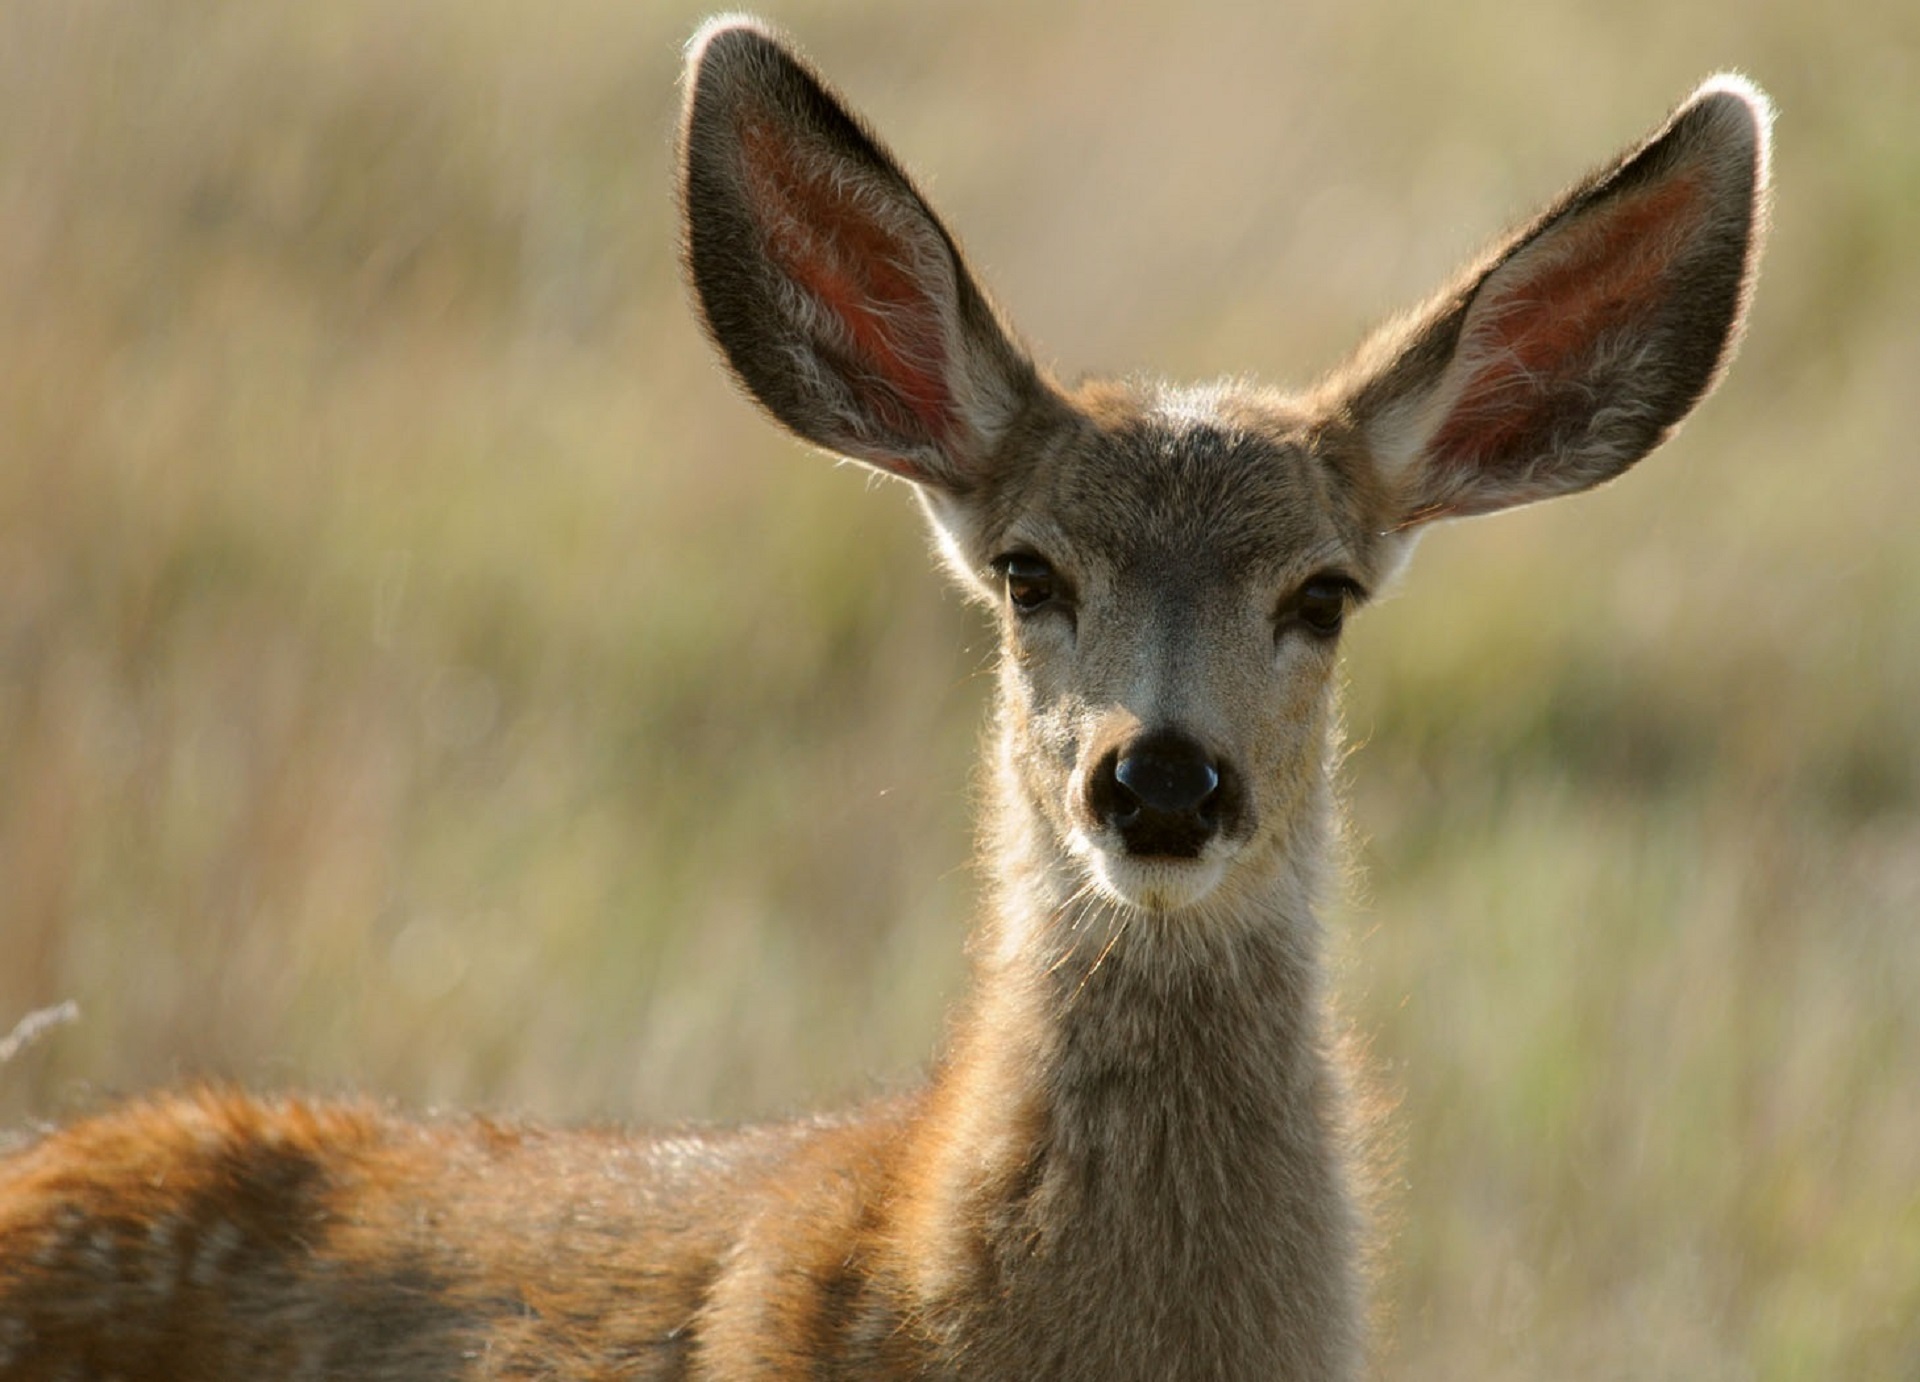
nature, grass, meadow, looking, female, wildlife, deer, portrait, mammal, fauna, doe, outdoors, vertebrate, white tailed deer, pronghorn, musk deer